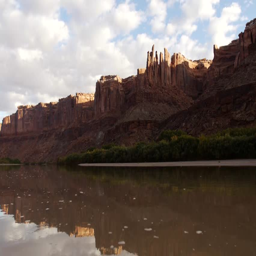
red rocks float past as the sunrise shines